Mohammad Shariff

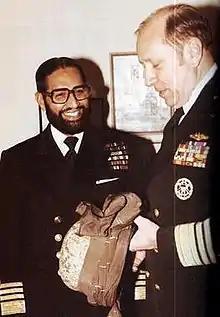
Admiral Shariff (left) meeting his US counterpart Admiral William J. Crowe.

Mohammad Shariff (1 July 1920 – 27 April 2020), was a Pakistani senior admiral who served as the 2nd Chairman of Joint Chiefs of Staff Committee and a memoirist who was at the center of all the major decisions made in Pakistan in the events involving the war with India in 1971, the enforcement of martial law in the country in 1977, and the decision in covertly intervening against Soviet Union in Afghanistan.